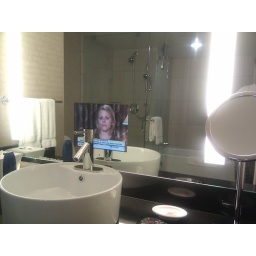
Nice touch @ hotel nikko. Tv in bathroom mirror